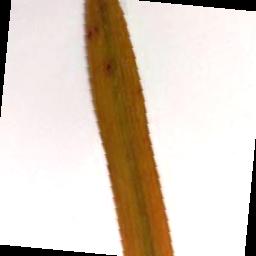
Label: Rice___Brown_Spot